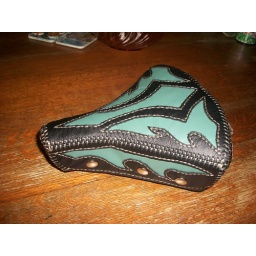
Old brooks seat I redid for fun in black and turquoise leather.